The Poetical Works of Janet Little, The Scotch Milkmaid

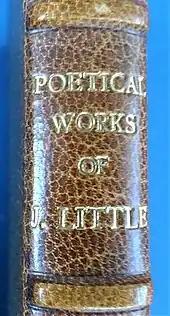
Label of Janet Little's Poetry Volume

'The Poetical Works' were printed in 8vo or demy octavo and they were written in English and the book does not include a glossary or 'dictionary' of any description. The commonly used hand made 'chain and line' or laid paper was chosen for the text and no watermarks are present. The pages bear little in the way of decoration apart from the poem title pages that generally have a double ruled parallel device above and one of three styles of basic linear fleuron below.